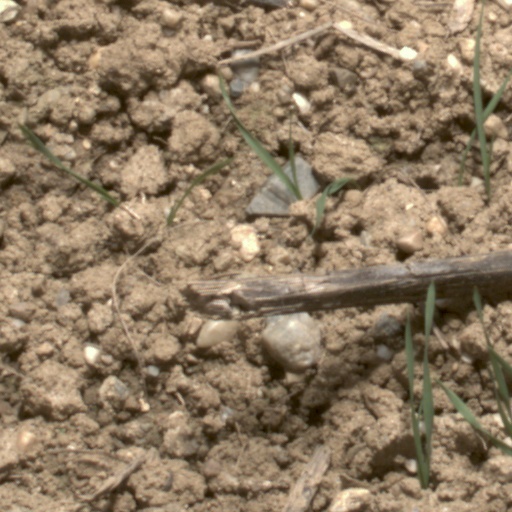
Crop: wheat